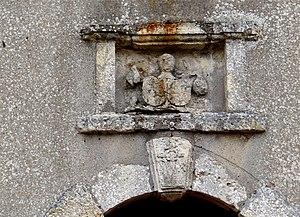
Église Saint Gilles, Levainville, Eure-et-Loir, France. Ecussons de la famille de Cochefilet au-dessus de la porte principale
L’église Saint-Gilles est située à Levainville dans le département français d'Eure-et-Loir, en région Centre-Val de Loire.